Richmond Tower (Kilmainham)

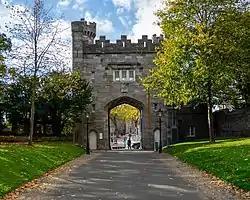
Looking at the rear of the tower facing West.

The Richmond Tower is an historical gateway to the Royal Hospital, Kilmainham, Dublin, designed by Francis Johnston and named after the Duke of Richmond, the Lord Lieutenant at the time. Built between 1810 and 1811, the gateway originally stood beside the River Liffey at Barrack Bridge at the junction of Watling Street and Victoria Quay, the tower had to be moved after the building of nearby Kingsbridge Station in 1846 caused traffic congestion at the site. The tower was dismantled and erected at its present location the following year at the expense of the railway company.